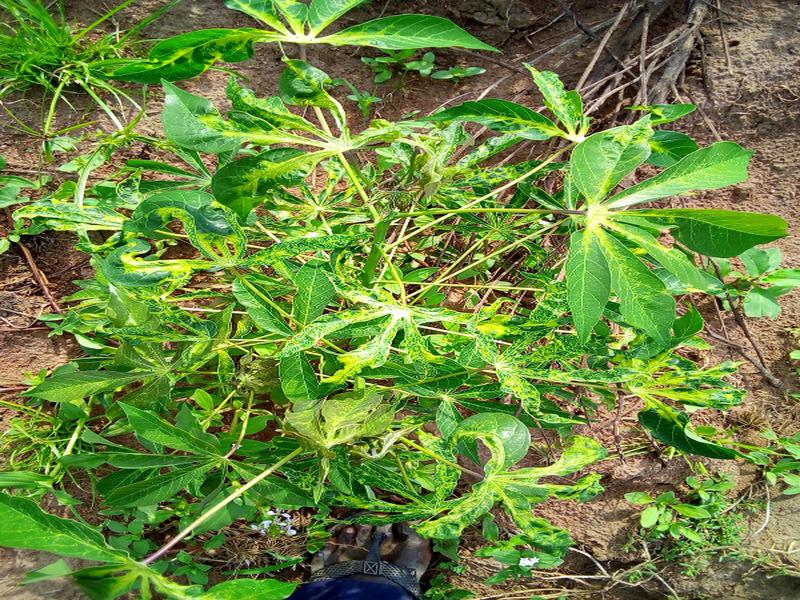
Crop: cassava
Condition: mosaic_disease